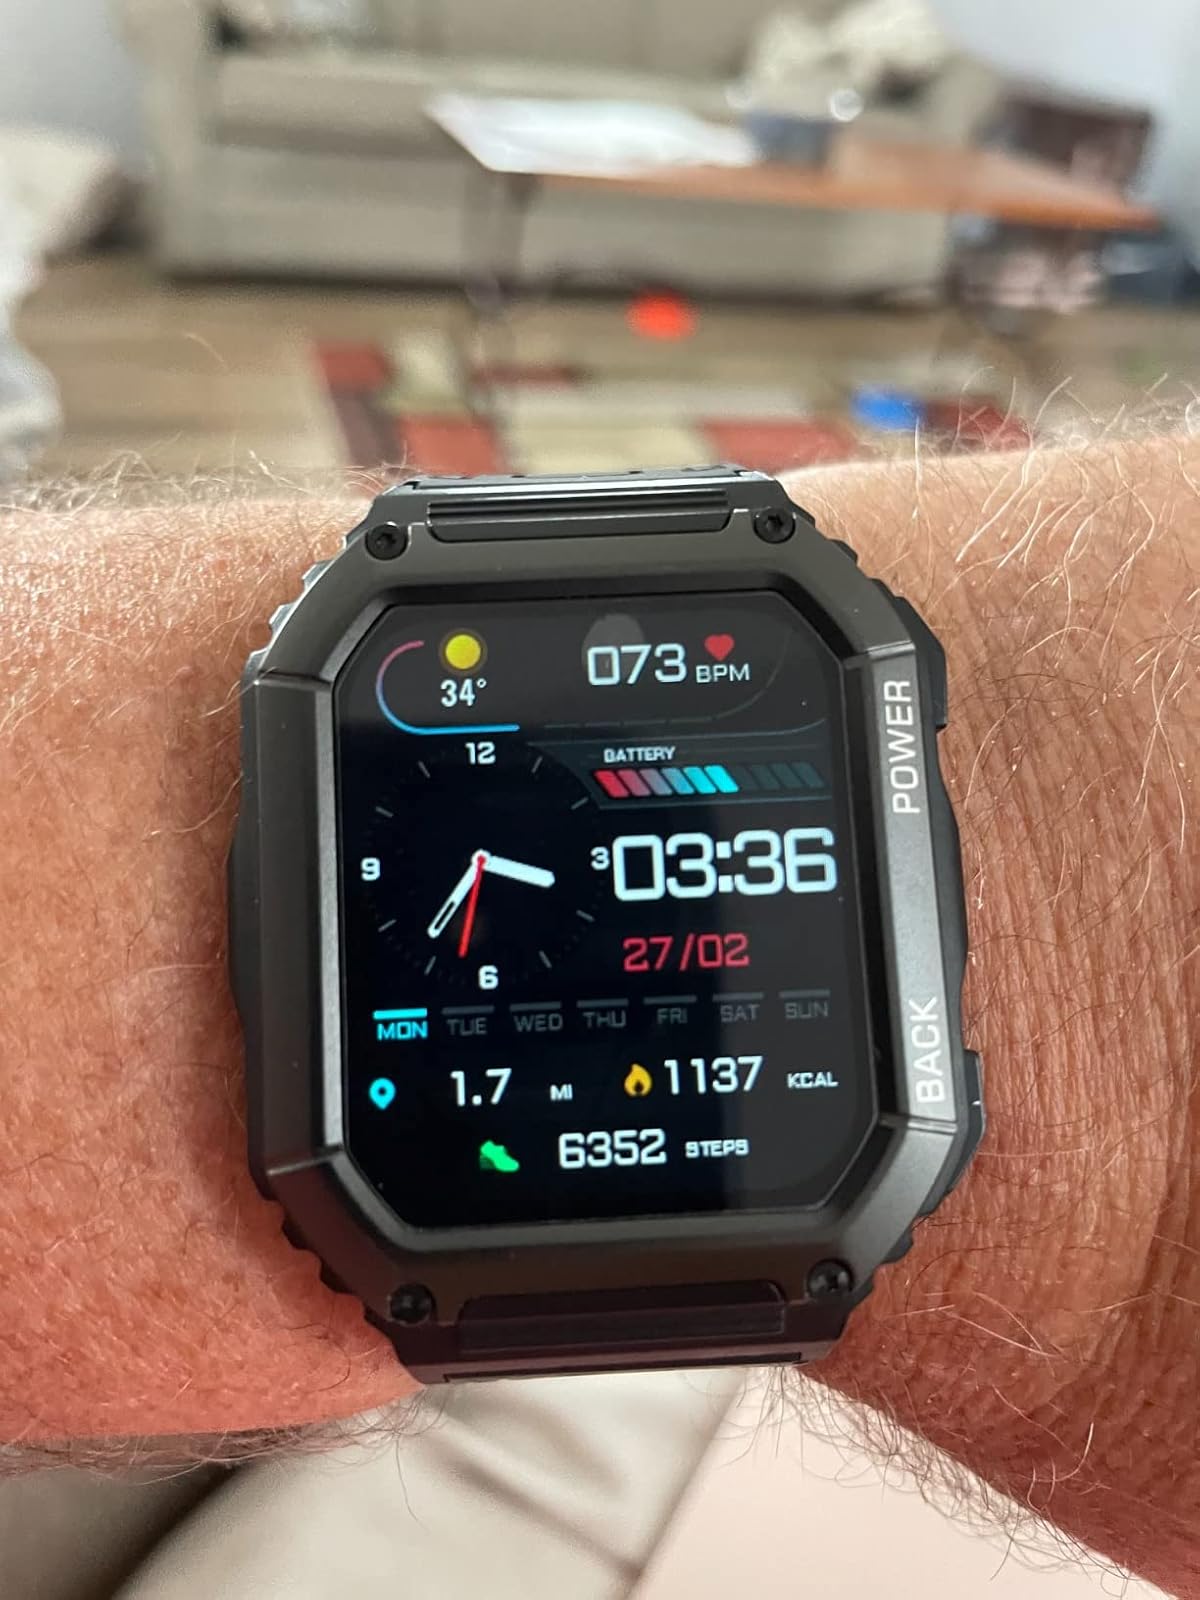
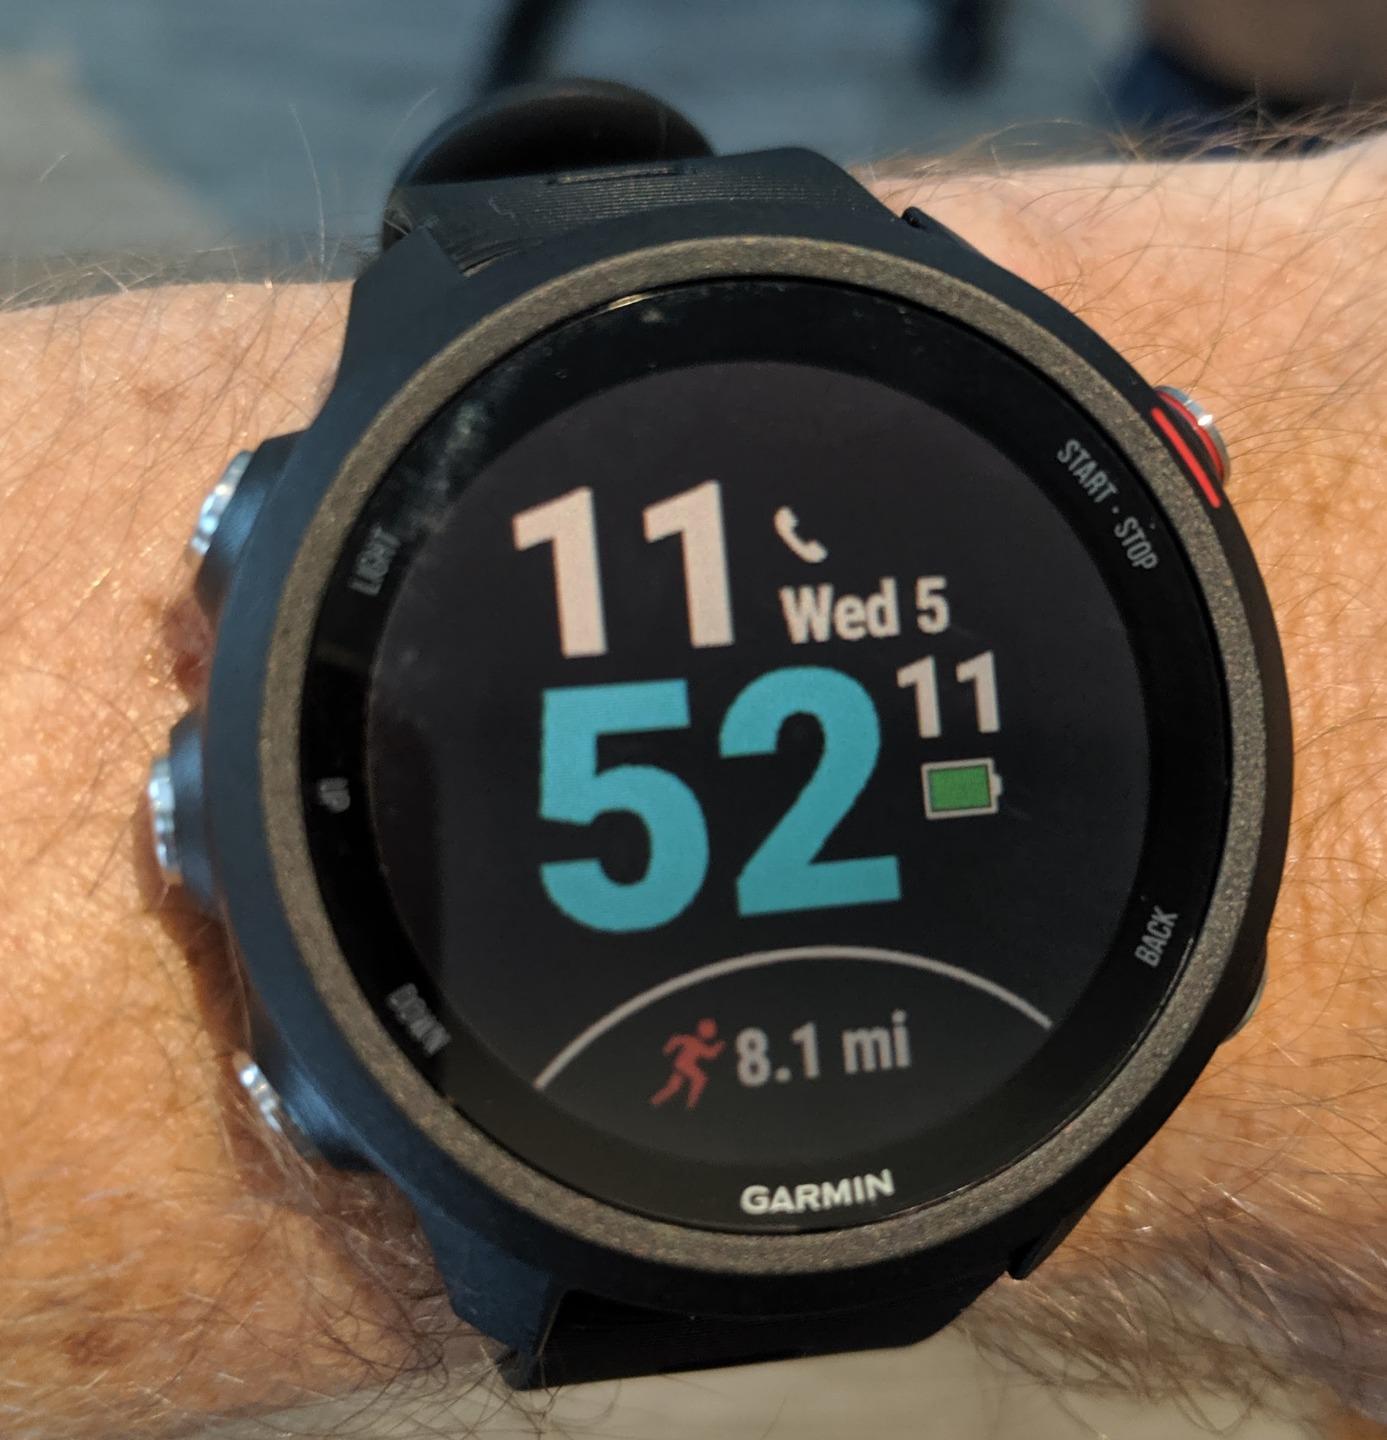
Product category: smartwatch
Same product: no